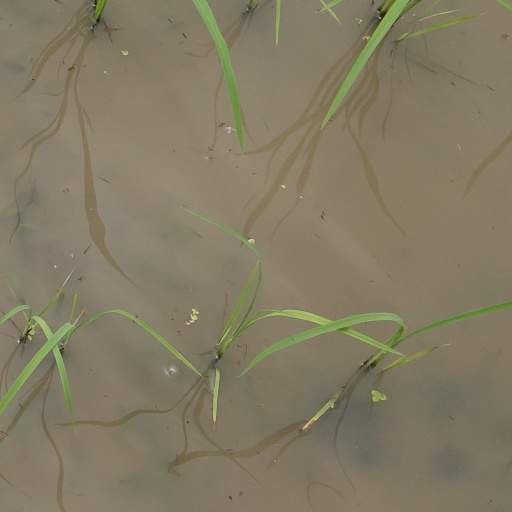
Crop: rice